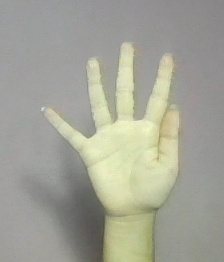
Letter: sheen